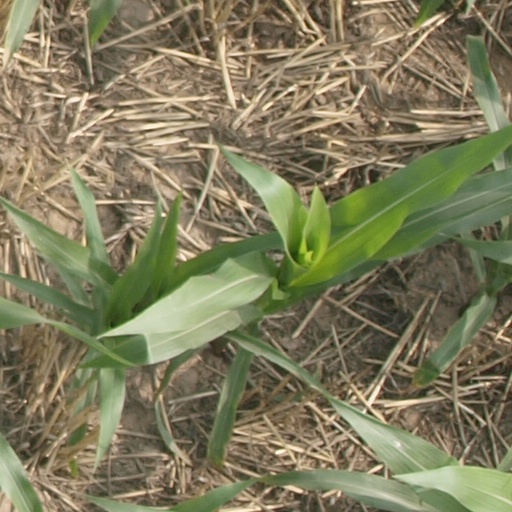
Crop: maize; corn